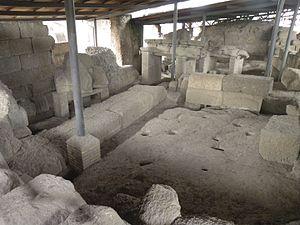
Les Cabanes du Palatin sont les bases de trois cabanes ou huttes du VIIIᵉ siècle av. J.-C. creusées dans le tuf de la colline du Palatin à Rome et découvertes en 1948 dans le voisinage du temple de Magna Mater. Ce sont les plus importantes découvertes concernant les origines de Rome à l’âge du fer, eu égard à d'autres sites du Forum Boarium ou des pentes de la Velia.